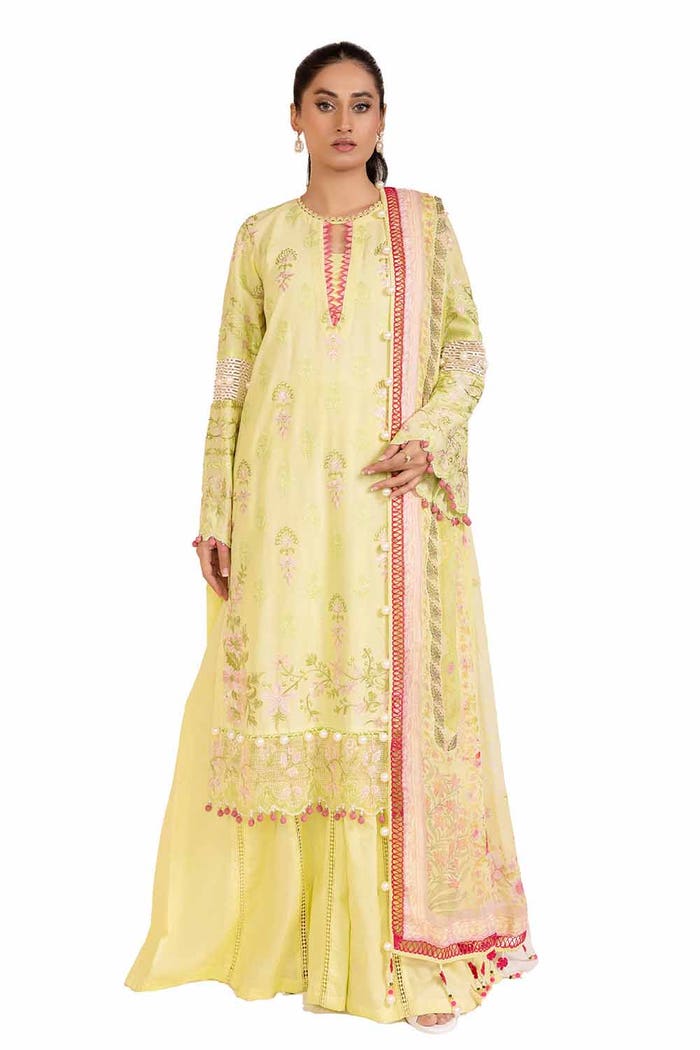
yellow multi embroidered salwar suit